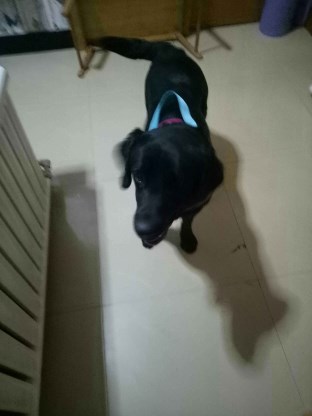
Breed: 3580-n000122-Labrador_retriever